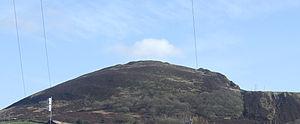
Le château de Buckton est un bâtiment médiéval situé près de Stalybridge, Angleterre.